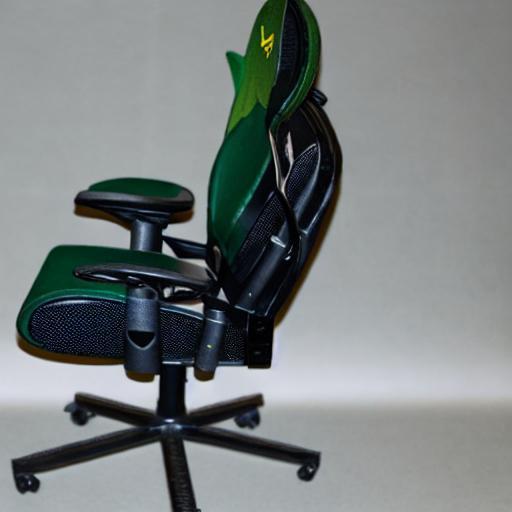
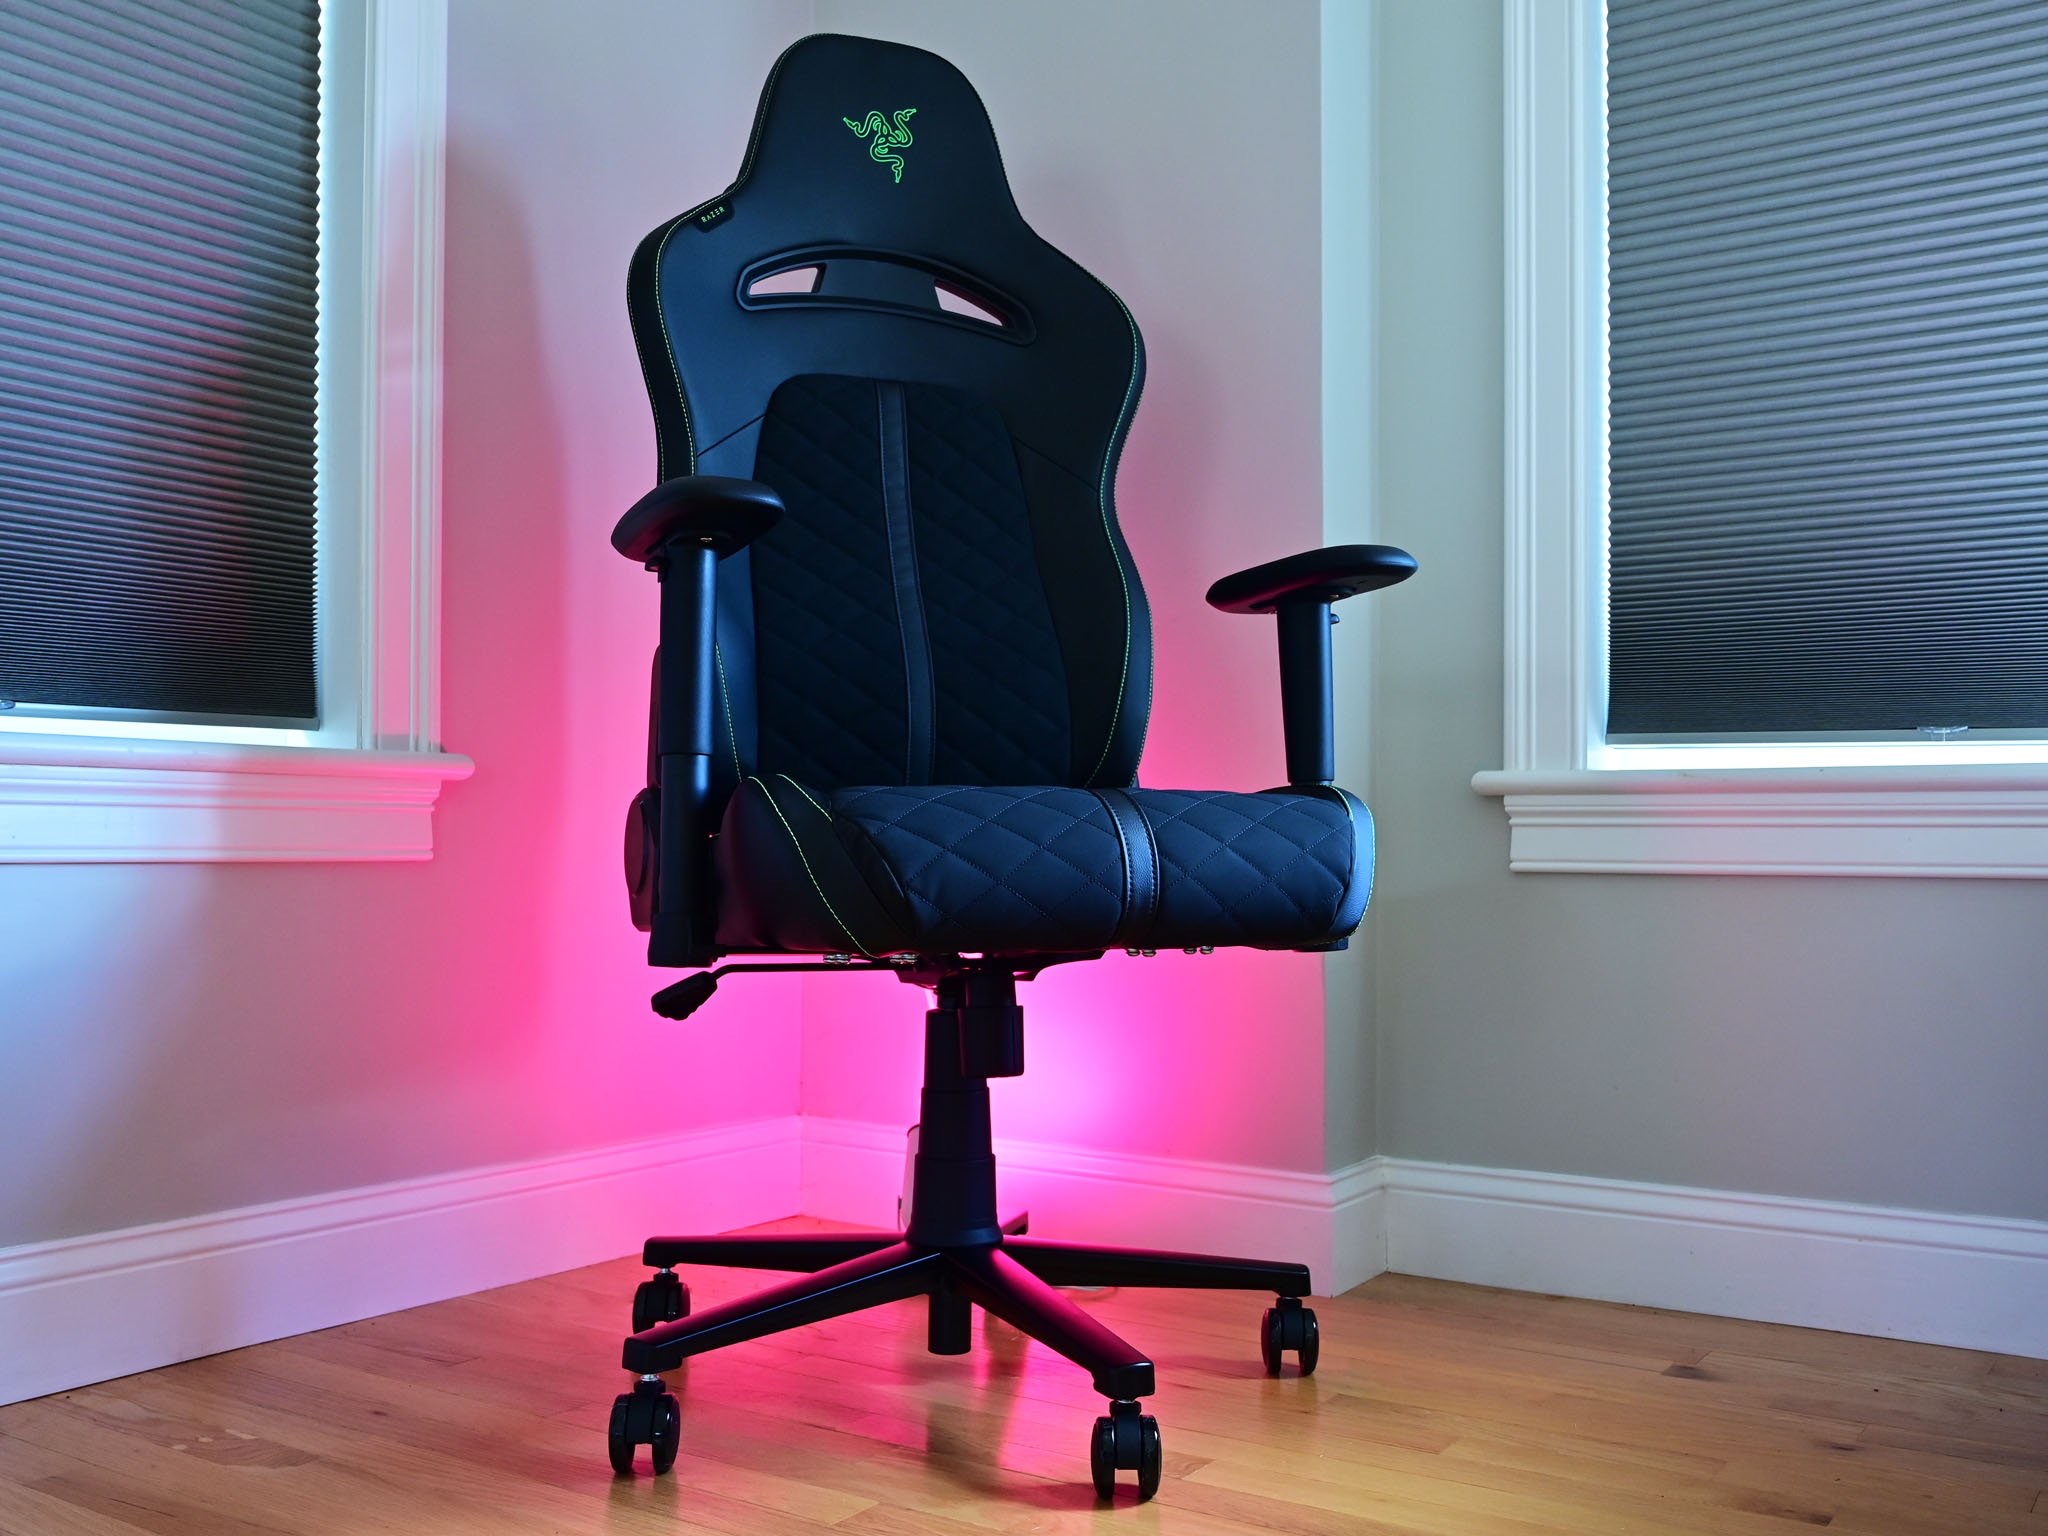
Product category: items_chair
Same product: no